Mauritius

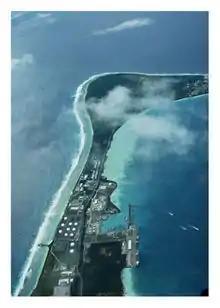
The military base of Camp Justice on Diego Garcia

Tromelin Island lies 430 km north-west of Mauritius. Mauritius claims sovereignty over Tromelin island, though it is registered as a part of France.